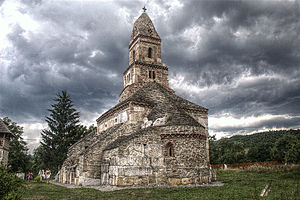
Sten
Kirke fra det 13. århundrede bygget af groft tilhuggede sten.
En sten er et mindre, løst stykke fast geologisk materiale af bjergart - eller kunstigt fremstillet. Ved en diameter under 20 millimeter taler man om grus, men afgrænsningen opad er mere usikker. I princippet kan en sten være stor som et bjerg, når blot den opfylder kravet om at være tydeligt adskilt fra grundfjeldet. Meget store sten kaldes ofte for monolitter.